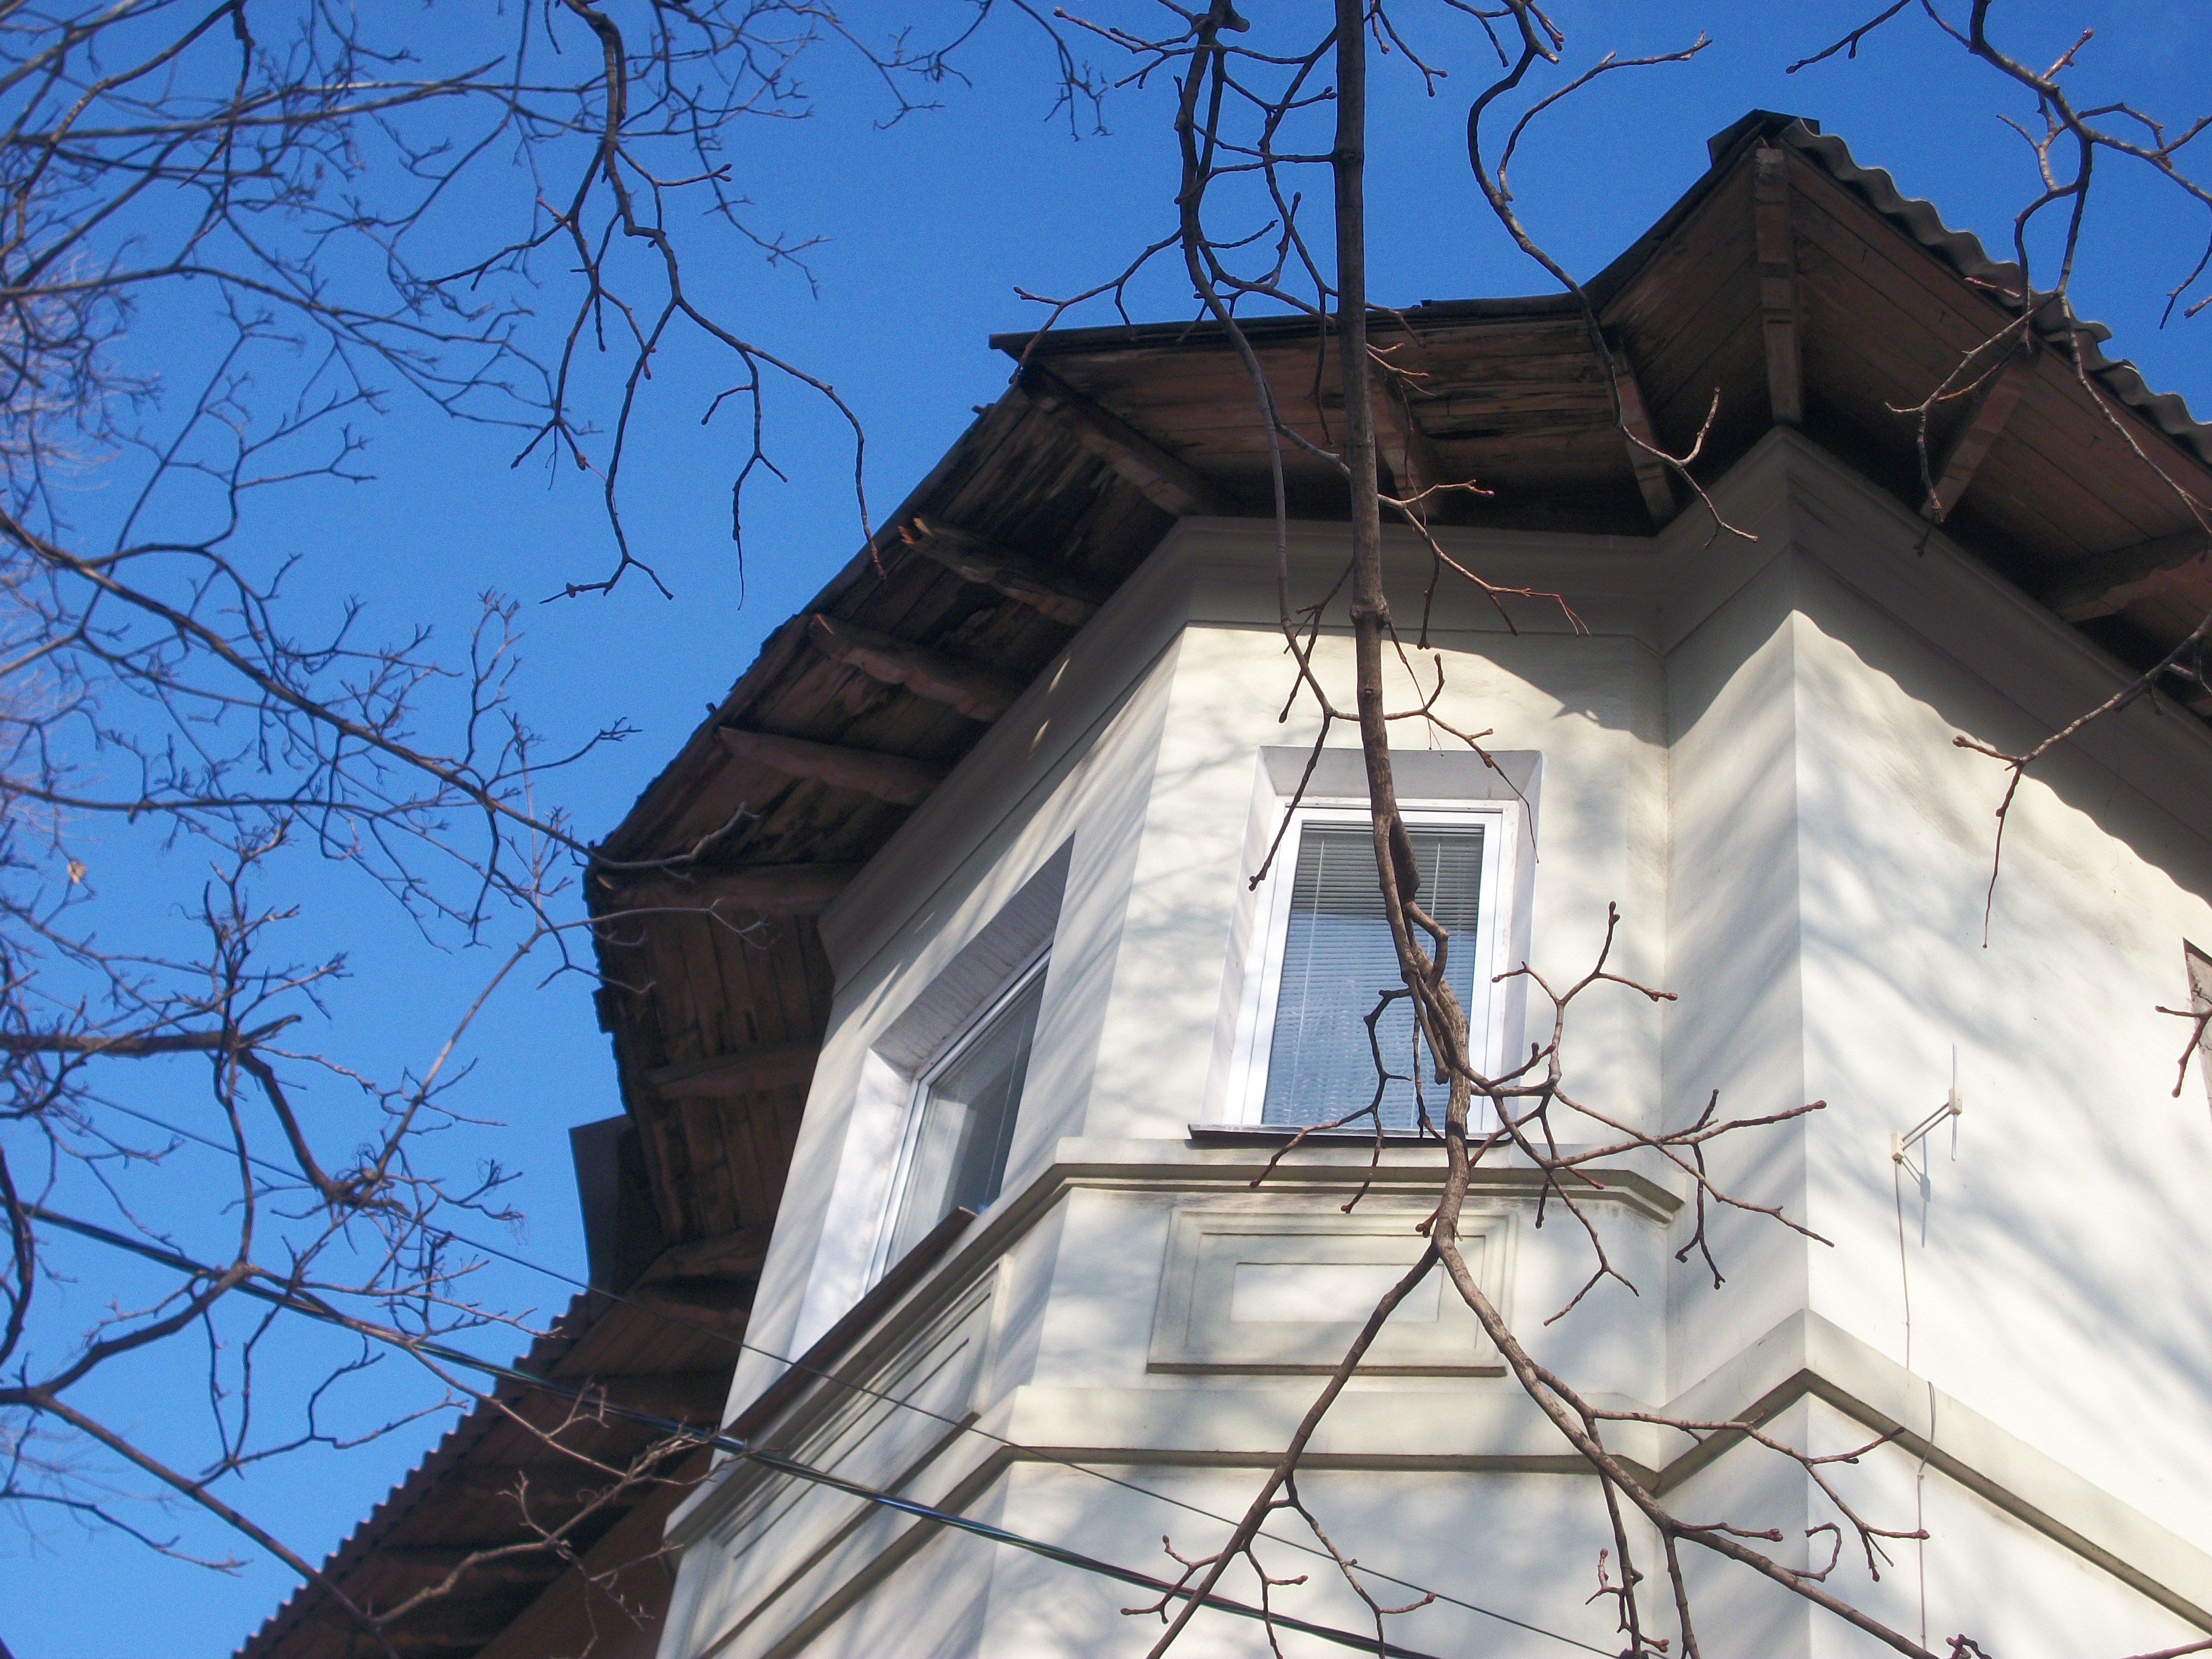
beautiful sky, blue, home, building, structure, twigs, window, architecture, branch, house, tree, sky, roof, twig, facade, plant